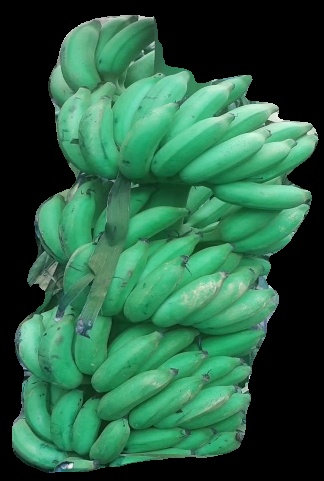
Variety: elakki-bale
Grade: grade1